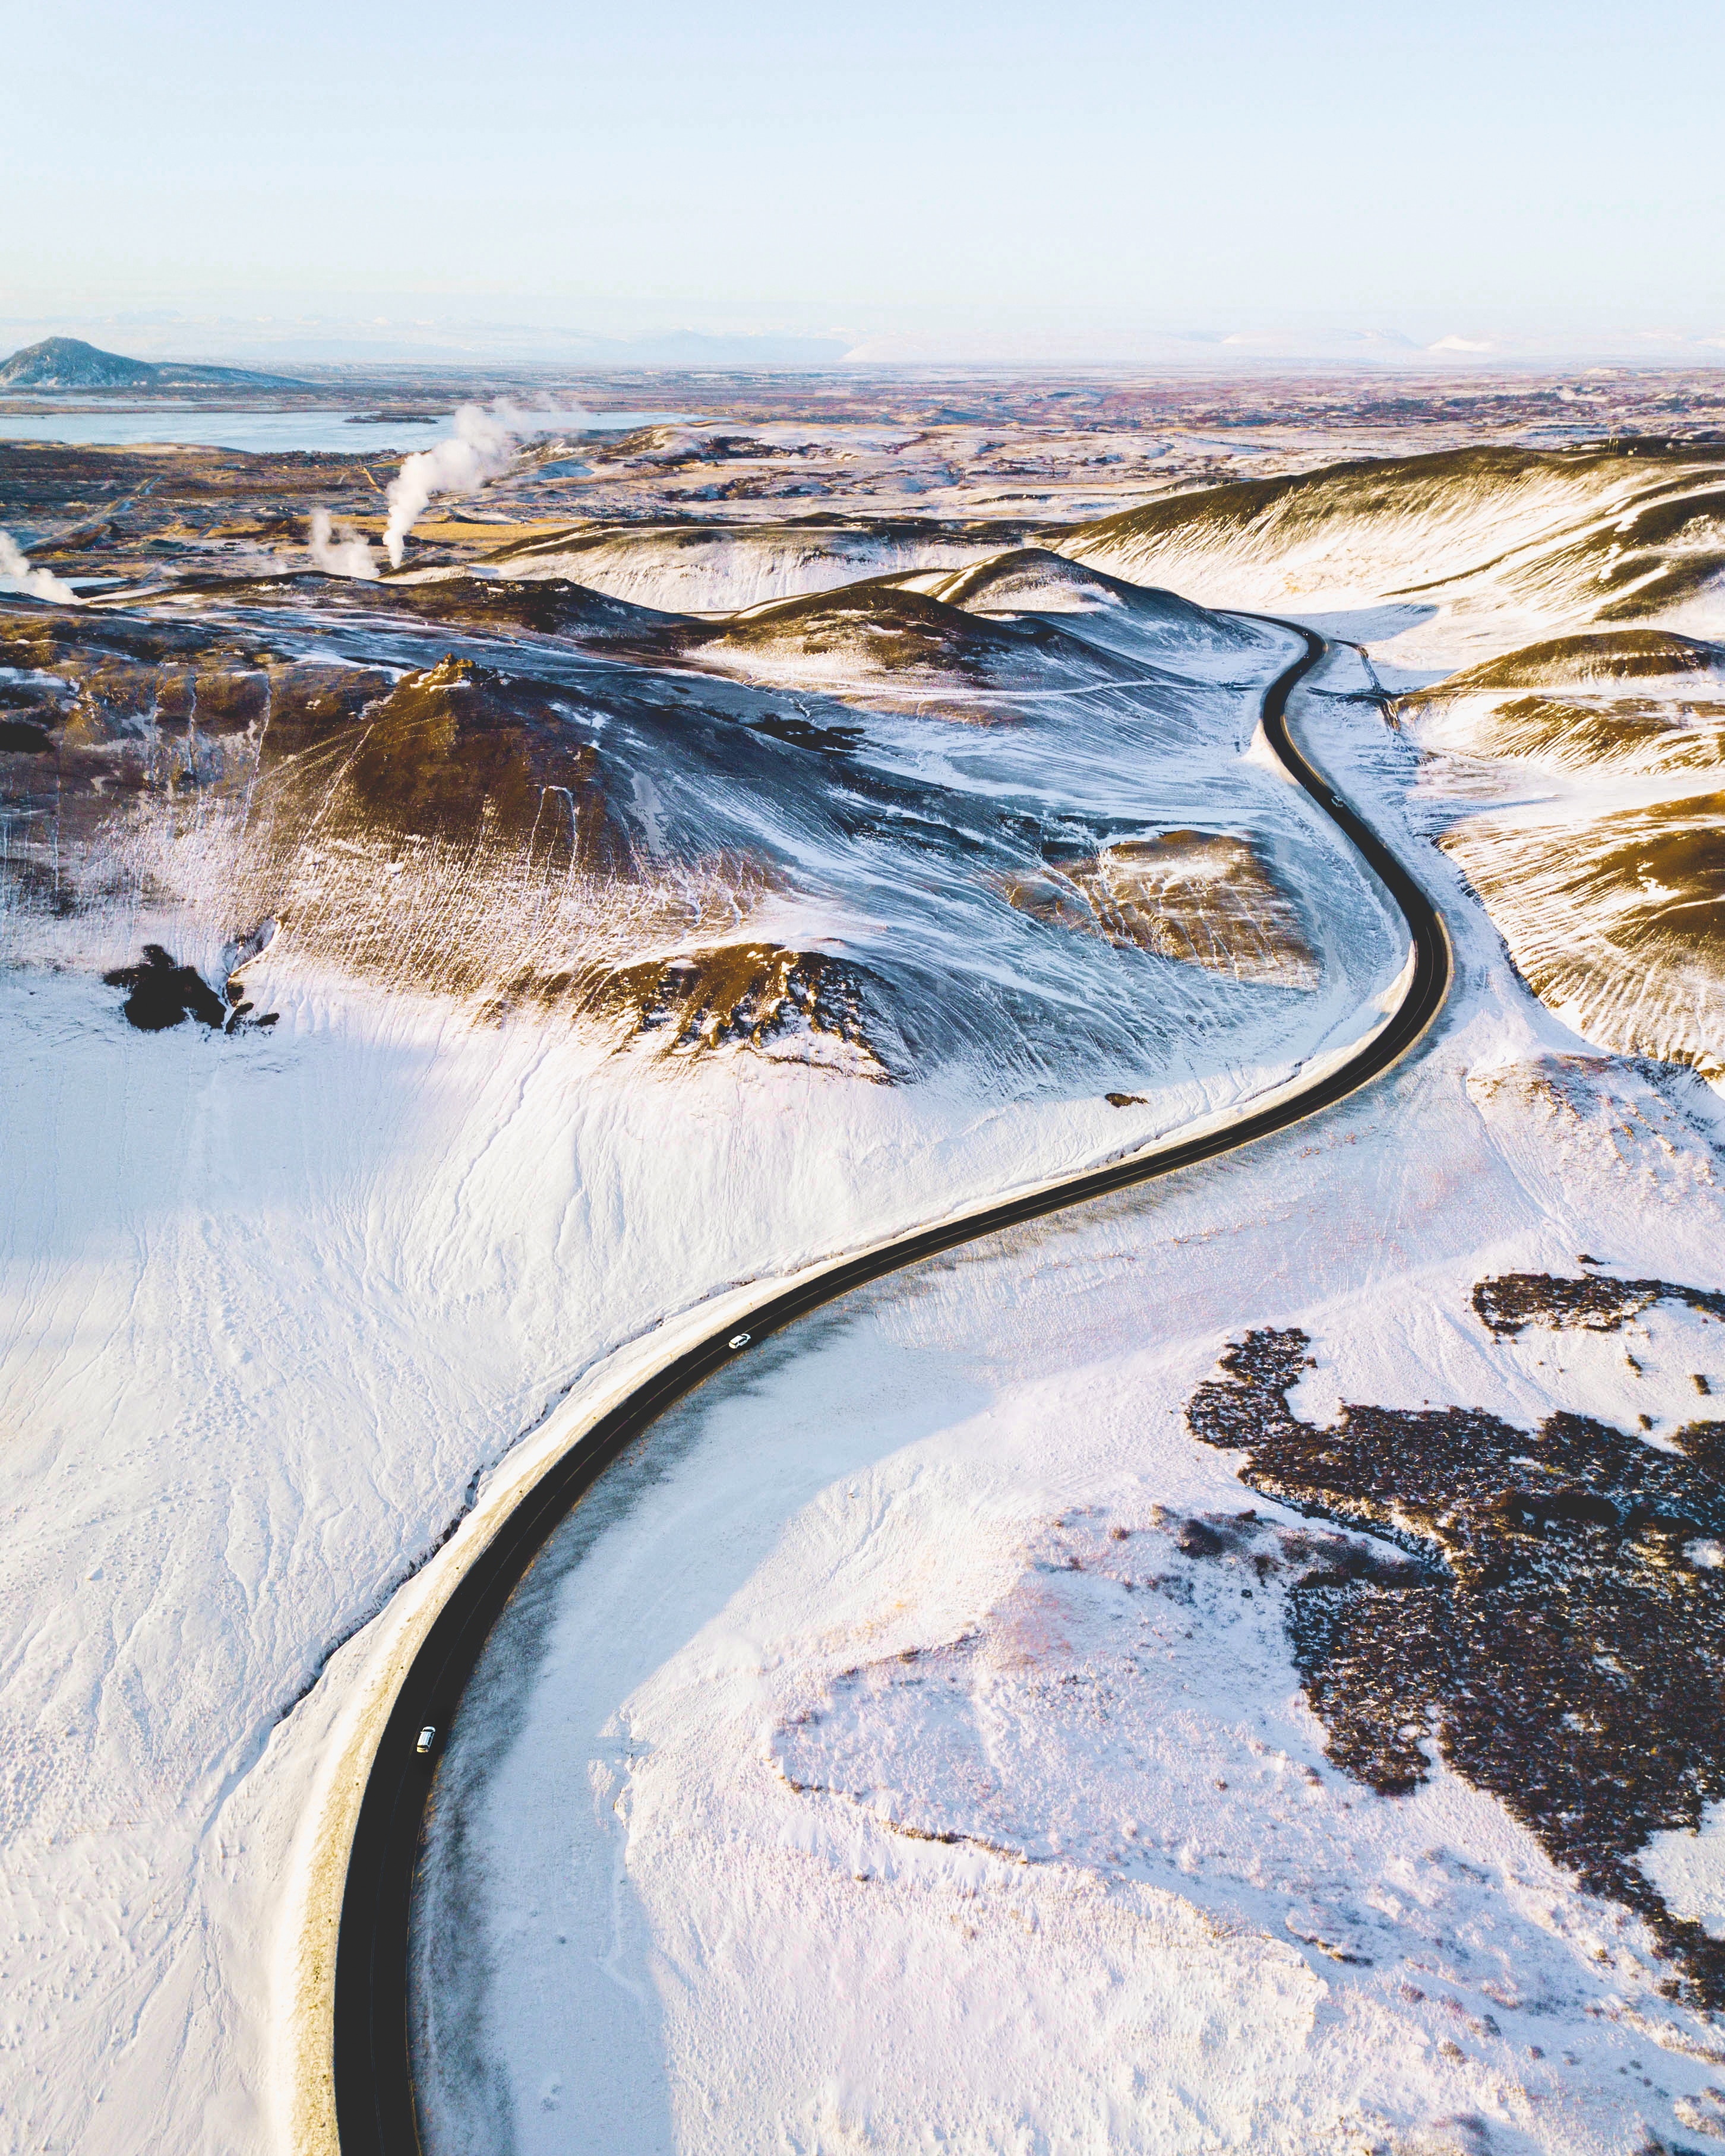
water, natural landscape, water resources, coast, sea, shore, rock, reflection, landscape, ice, geology, winter, beach, ocean, tide pool, wave, aerial photography, sand, coastal and oceanic landforms, estuary, river, bay, inlet, tourism